Bert Kyle

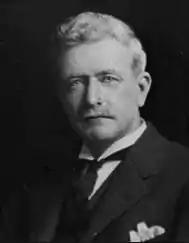

Herbert Seton Stewart Kyle (29 August 1873 – 5 January 1955) was a member of the Reform Party and since 1936 National Party Member of Parliament in New Zealand.